Herea Te Heuheu Tūkino I

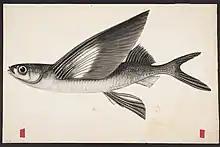
Drawing of a maroro (flying fish), Auckland War Memorial Museum.

However, Te Wakaiti had decided that the position was his by right. When he found out the Te Whatu-pounamu and the other "ariki" were coming to his home at Pūkawa to appoint him paramount chief, Te Wakaiti decided to demonstrate his power by murdering the "ariki". As they approached, a chieftainess, Te Rangipikitia Rangiwhakaahua shouted at them from Whakarongotukituki Point, trying to warn them that they were in danger. They ignored her and demanded that she go and speak to Te Wakaiti, and he sent her back out to tell them, “if they come near me, I will drill them full of holes so that daylight shines right through them.” This insult convinced Whatu-pounamu and the other "ariki" to turn around and appoint Herea as paramount chief instead.